Jochem Pietersen Kuyter

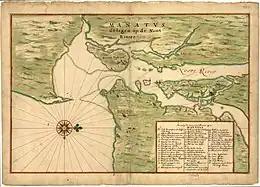
Map (c1639) "Manhattan situated on the North Rivier" with numbered key showing settlements with 42 representing the Zegendael homestead. #43, across the Harlem River represents that of Bronck settled the land on the Bronx side of the river.

Kuyter was a native of Dithmarschen, now part of Germany, and a Dane by birth. According to tradition, he had been in the service of the Danish East India Company and the Dutch East India Company. In a joint venture with Jonas Bronck, Kuyter mounted an expedition to settle in New Netherland aboard a ship they had hired, "de Brant von Trogen" (The Fire of Troy). He arrived at the port of New Amsterdam in July, 1639. Kuyter settled with his farmers and herdsmen upon a tract of of fine farming land, of which he had obtained a grant from the Dutch West India Company. The homestead named "Zedendaal," or "Blessed Valley", stretched along the Harlem River from about the present 127th Street to 140th Street. Kuyter was married to Lentie Martens, who possibly was a sister of his friend and partner, the aforementioned Jonas Bronck. They had no children. In March 1644, the house was burned downed, presumably by the indigenous population who rampaged across the colony in response to attacks at Pavonia and Corlear's Hook.